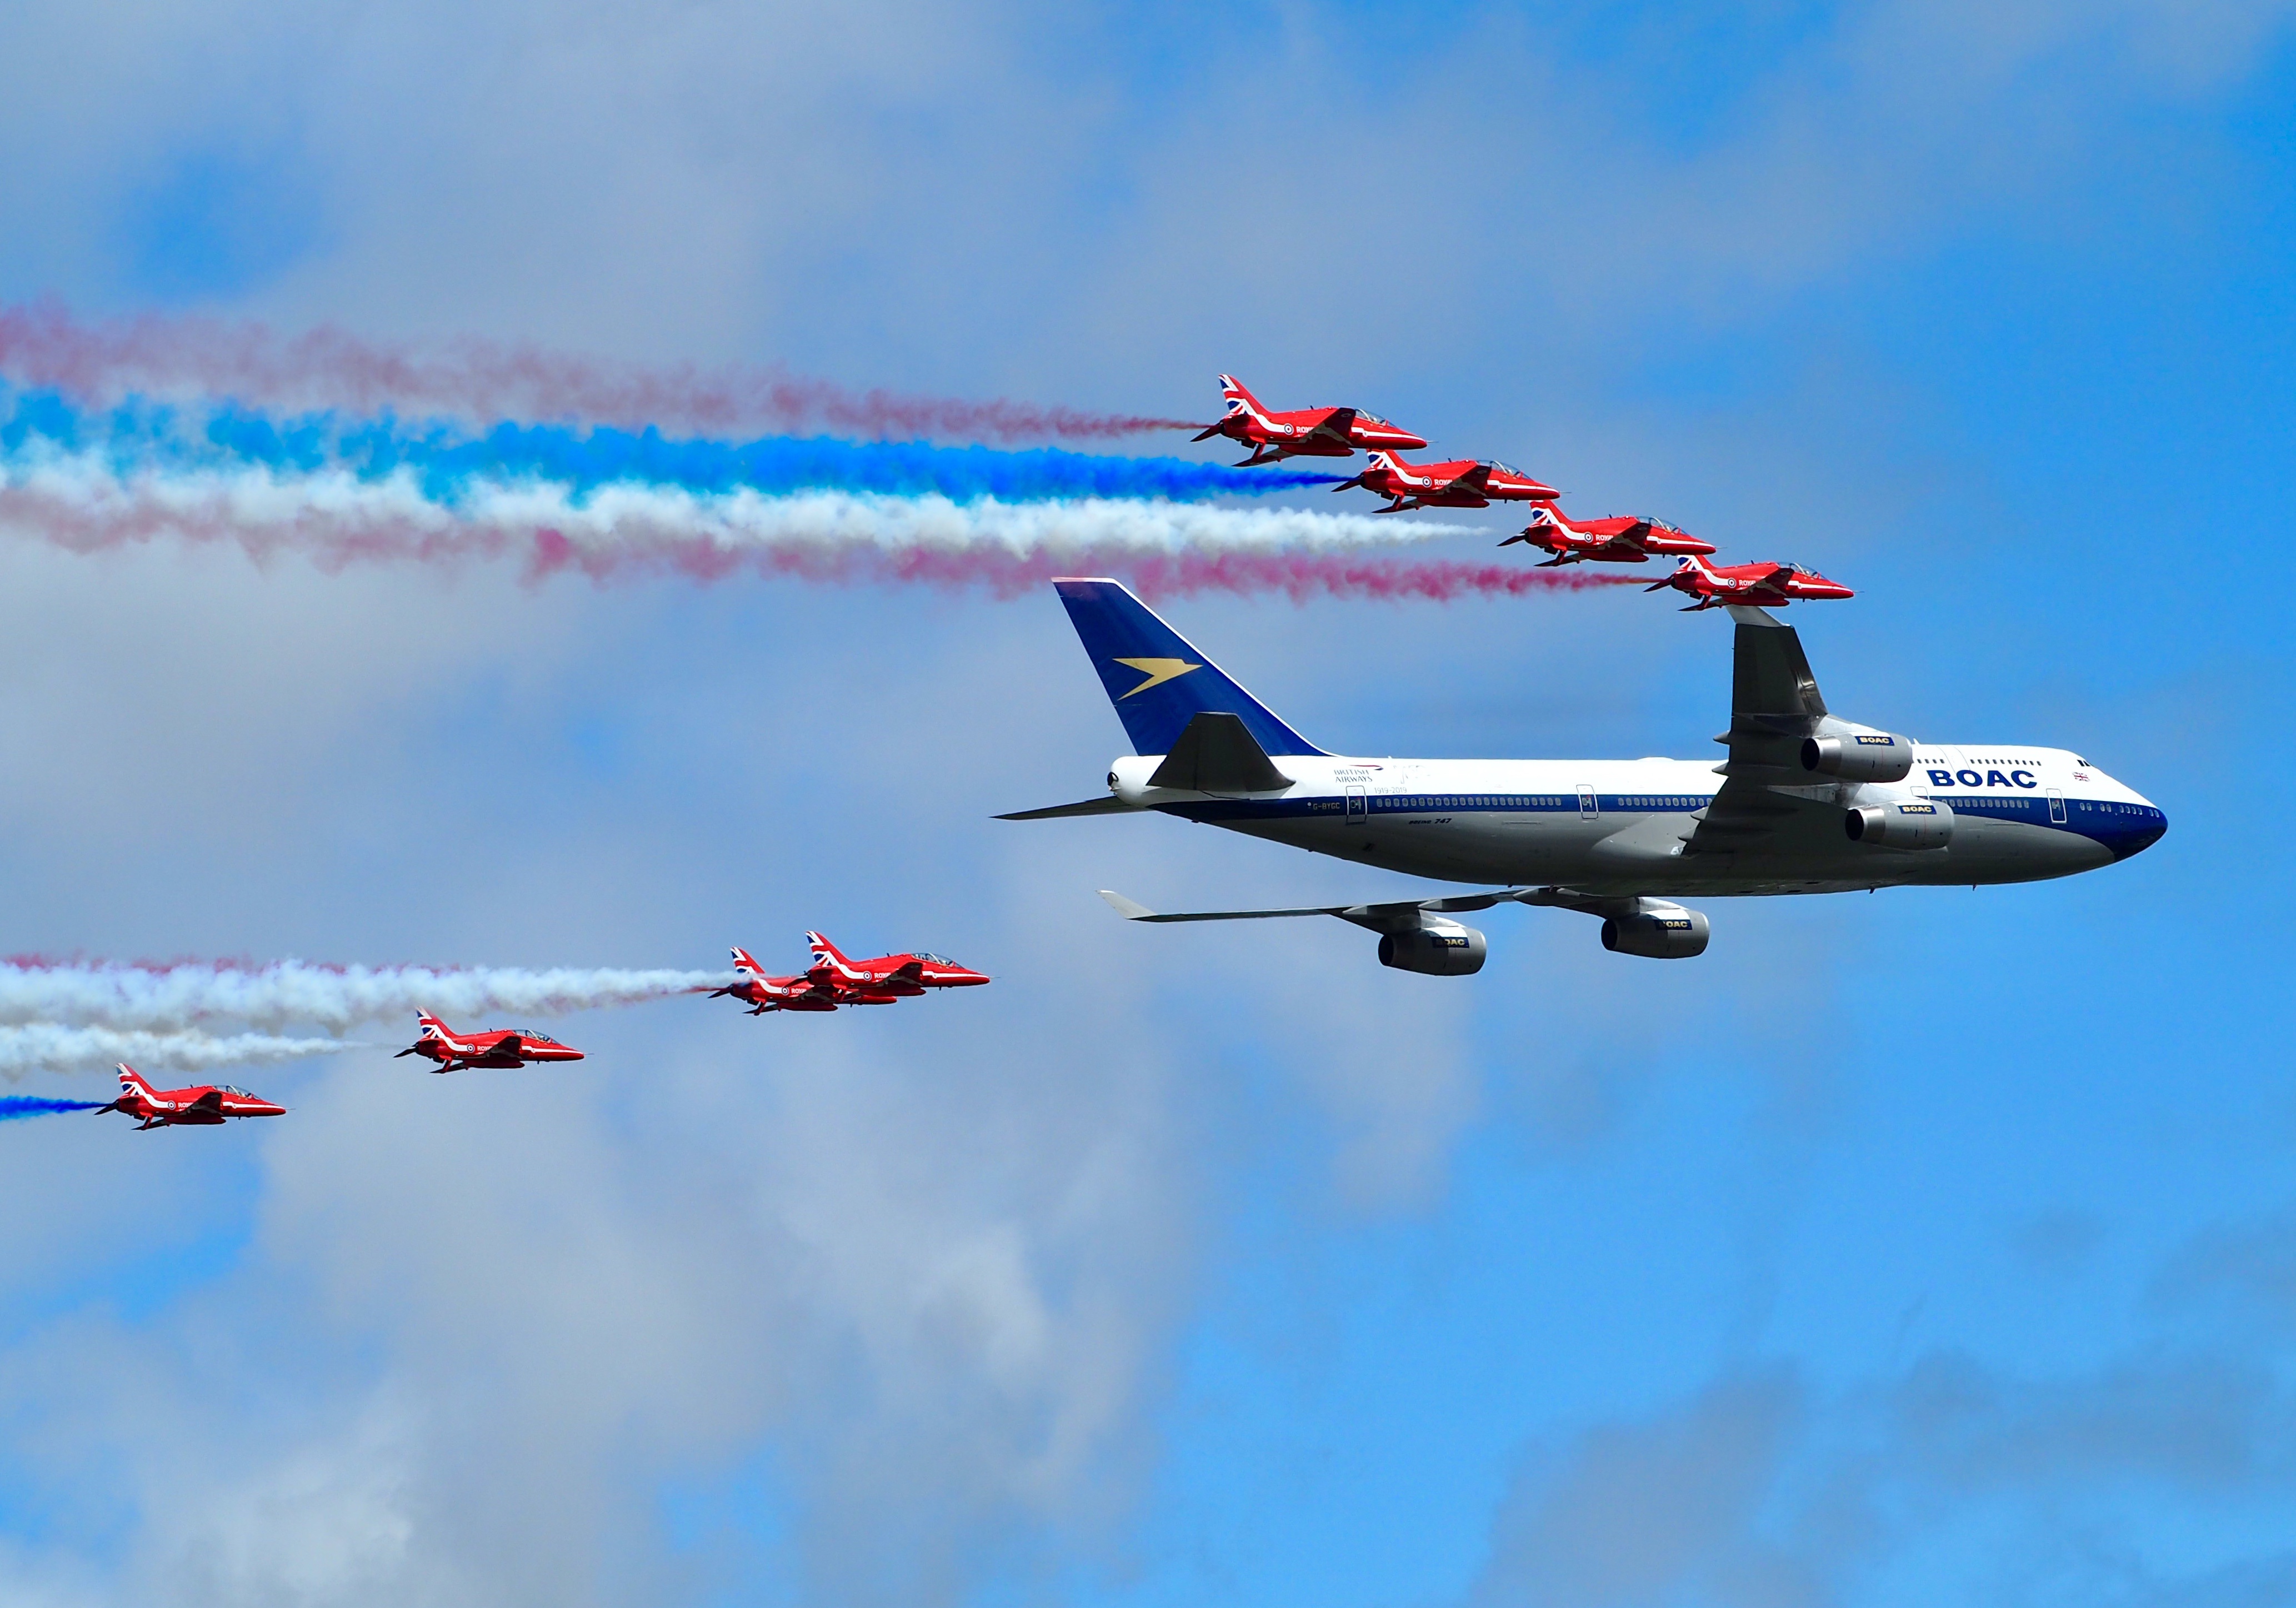
sky, plan, color